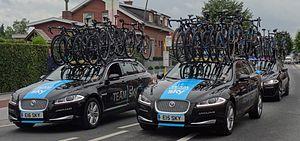
Reportage photographique réalisé le mercredi 9 juillet à l'occasion du départ de la cinquième étape du Tour de France 2014 à Ypres, Belgique.